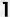
Number: 1